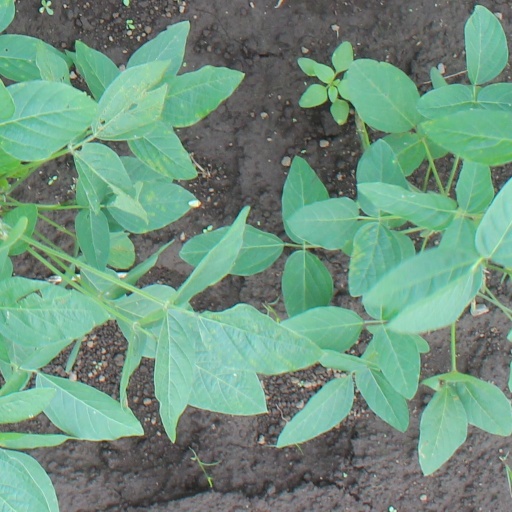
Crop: soybean